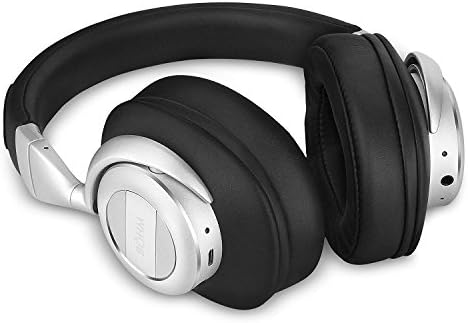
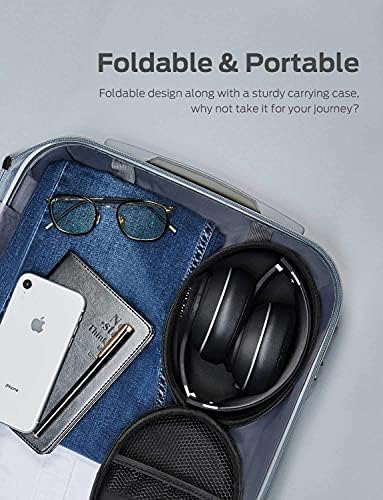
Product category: headphones
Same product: no